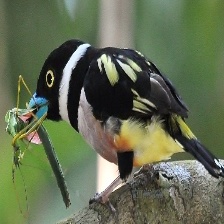
Species: BLACK AND YELLOW BROADBILL
Scientific name: EURYLAIMUS OCHROMALUS